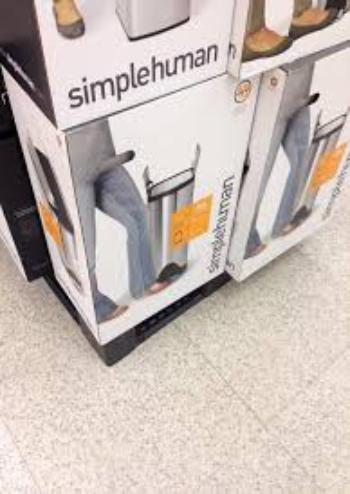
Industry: Necessities